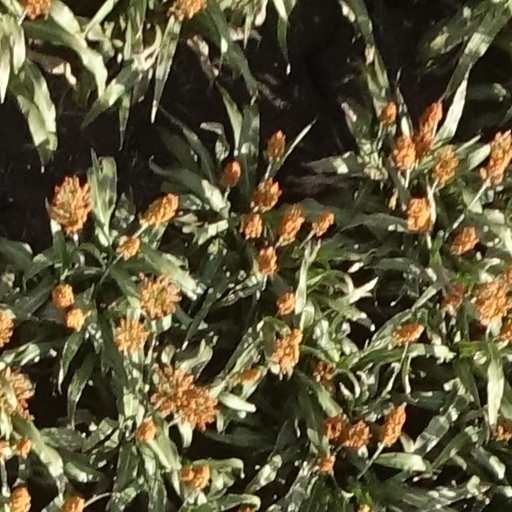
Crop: sorghum